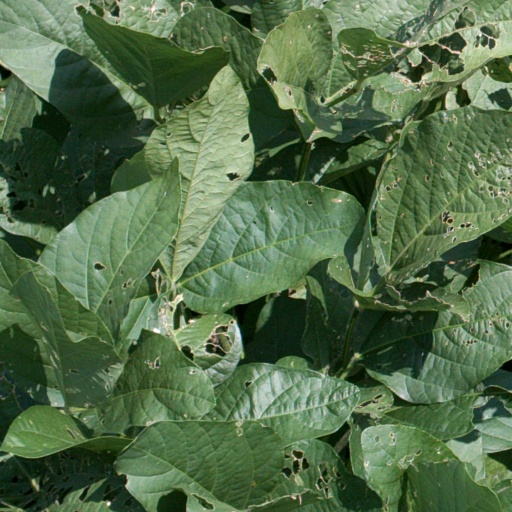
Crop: soybean